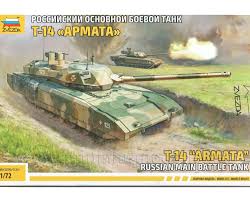
Label: Tank